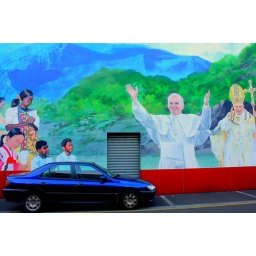
A wall of a movie house in Lourdes France